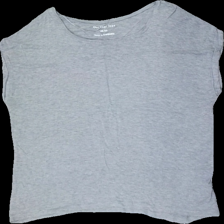
View: front
Type: T-shirt
Category: Ladies
Brand: Kappahl
Colors: Grey
Material: 100% Viscose
Cut: Loose
Size: 48
Price range: 50-100
Recommended usage: Reuse